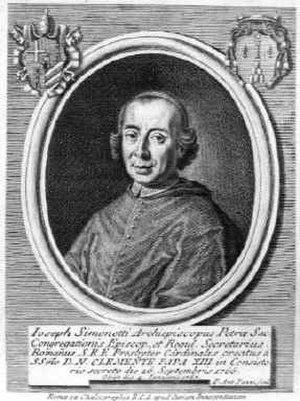
Giuseppe Simonetti est un cardinal italien du XVIIIᵉ siècle.